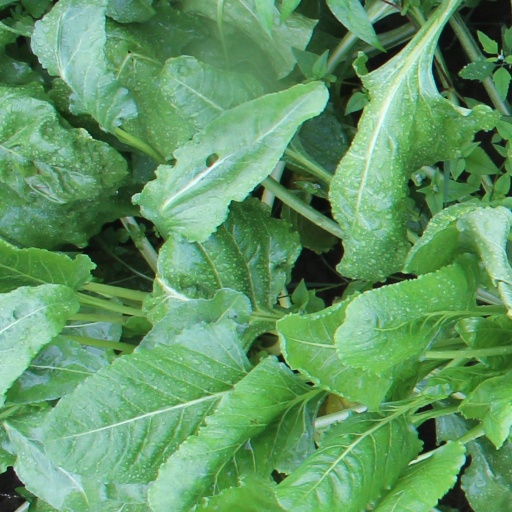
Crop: sugar beet